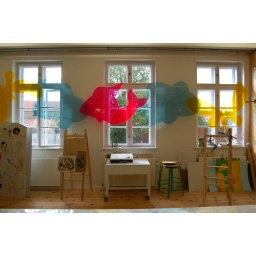
fish do not swim around in the clouds with butterflies.  but whatever, it looks cool.